Australian lungfish

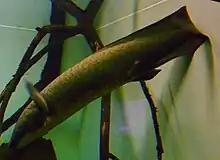
A Queensland lungfish in the Frankfurt Zoological Garden

A distinctive characteristic of the Australian lungfish is the presence of a single dorsal lung, used to supplement the oxygen supply through the gills. During times of excessive activity, drought, or high temperatures (when water becomes deoxygenated), or when prevailing conditions inhibit normal functioning of the gills, the lungfish can rise to the surface and swallow air into its lung. More frequent air breathing is correlated with periods of greater activity at night when it uses the lung as a supplementary organ of respiration.